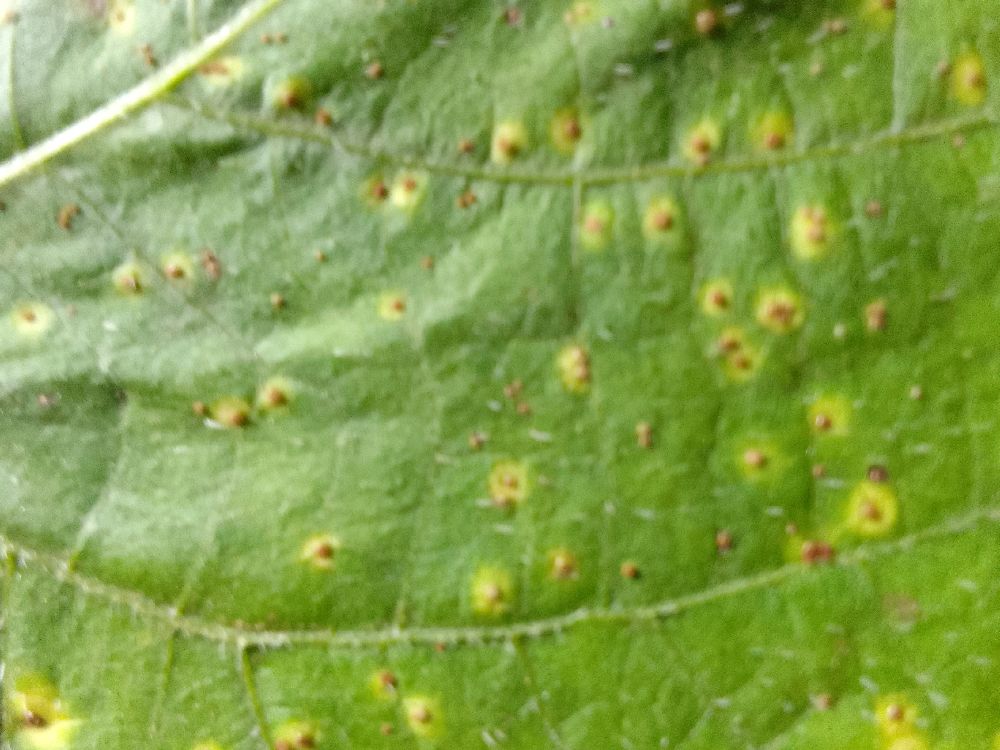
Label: rust